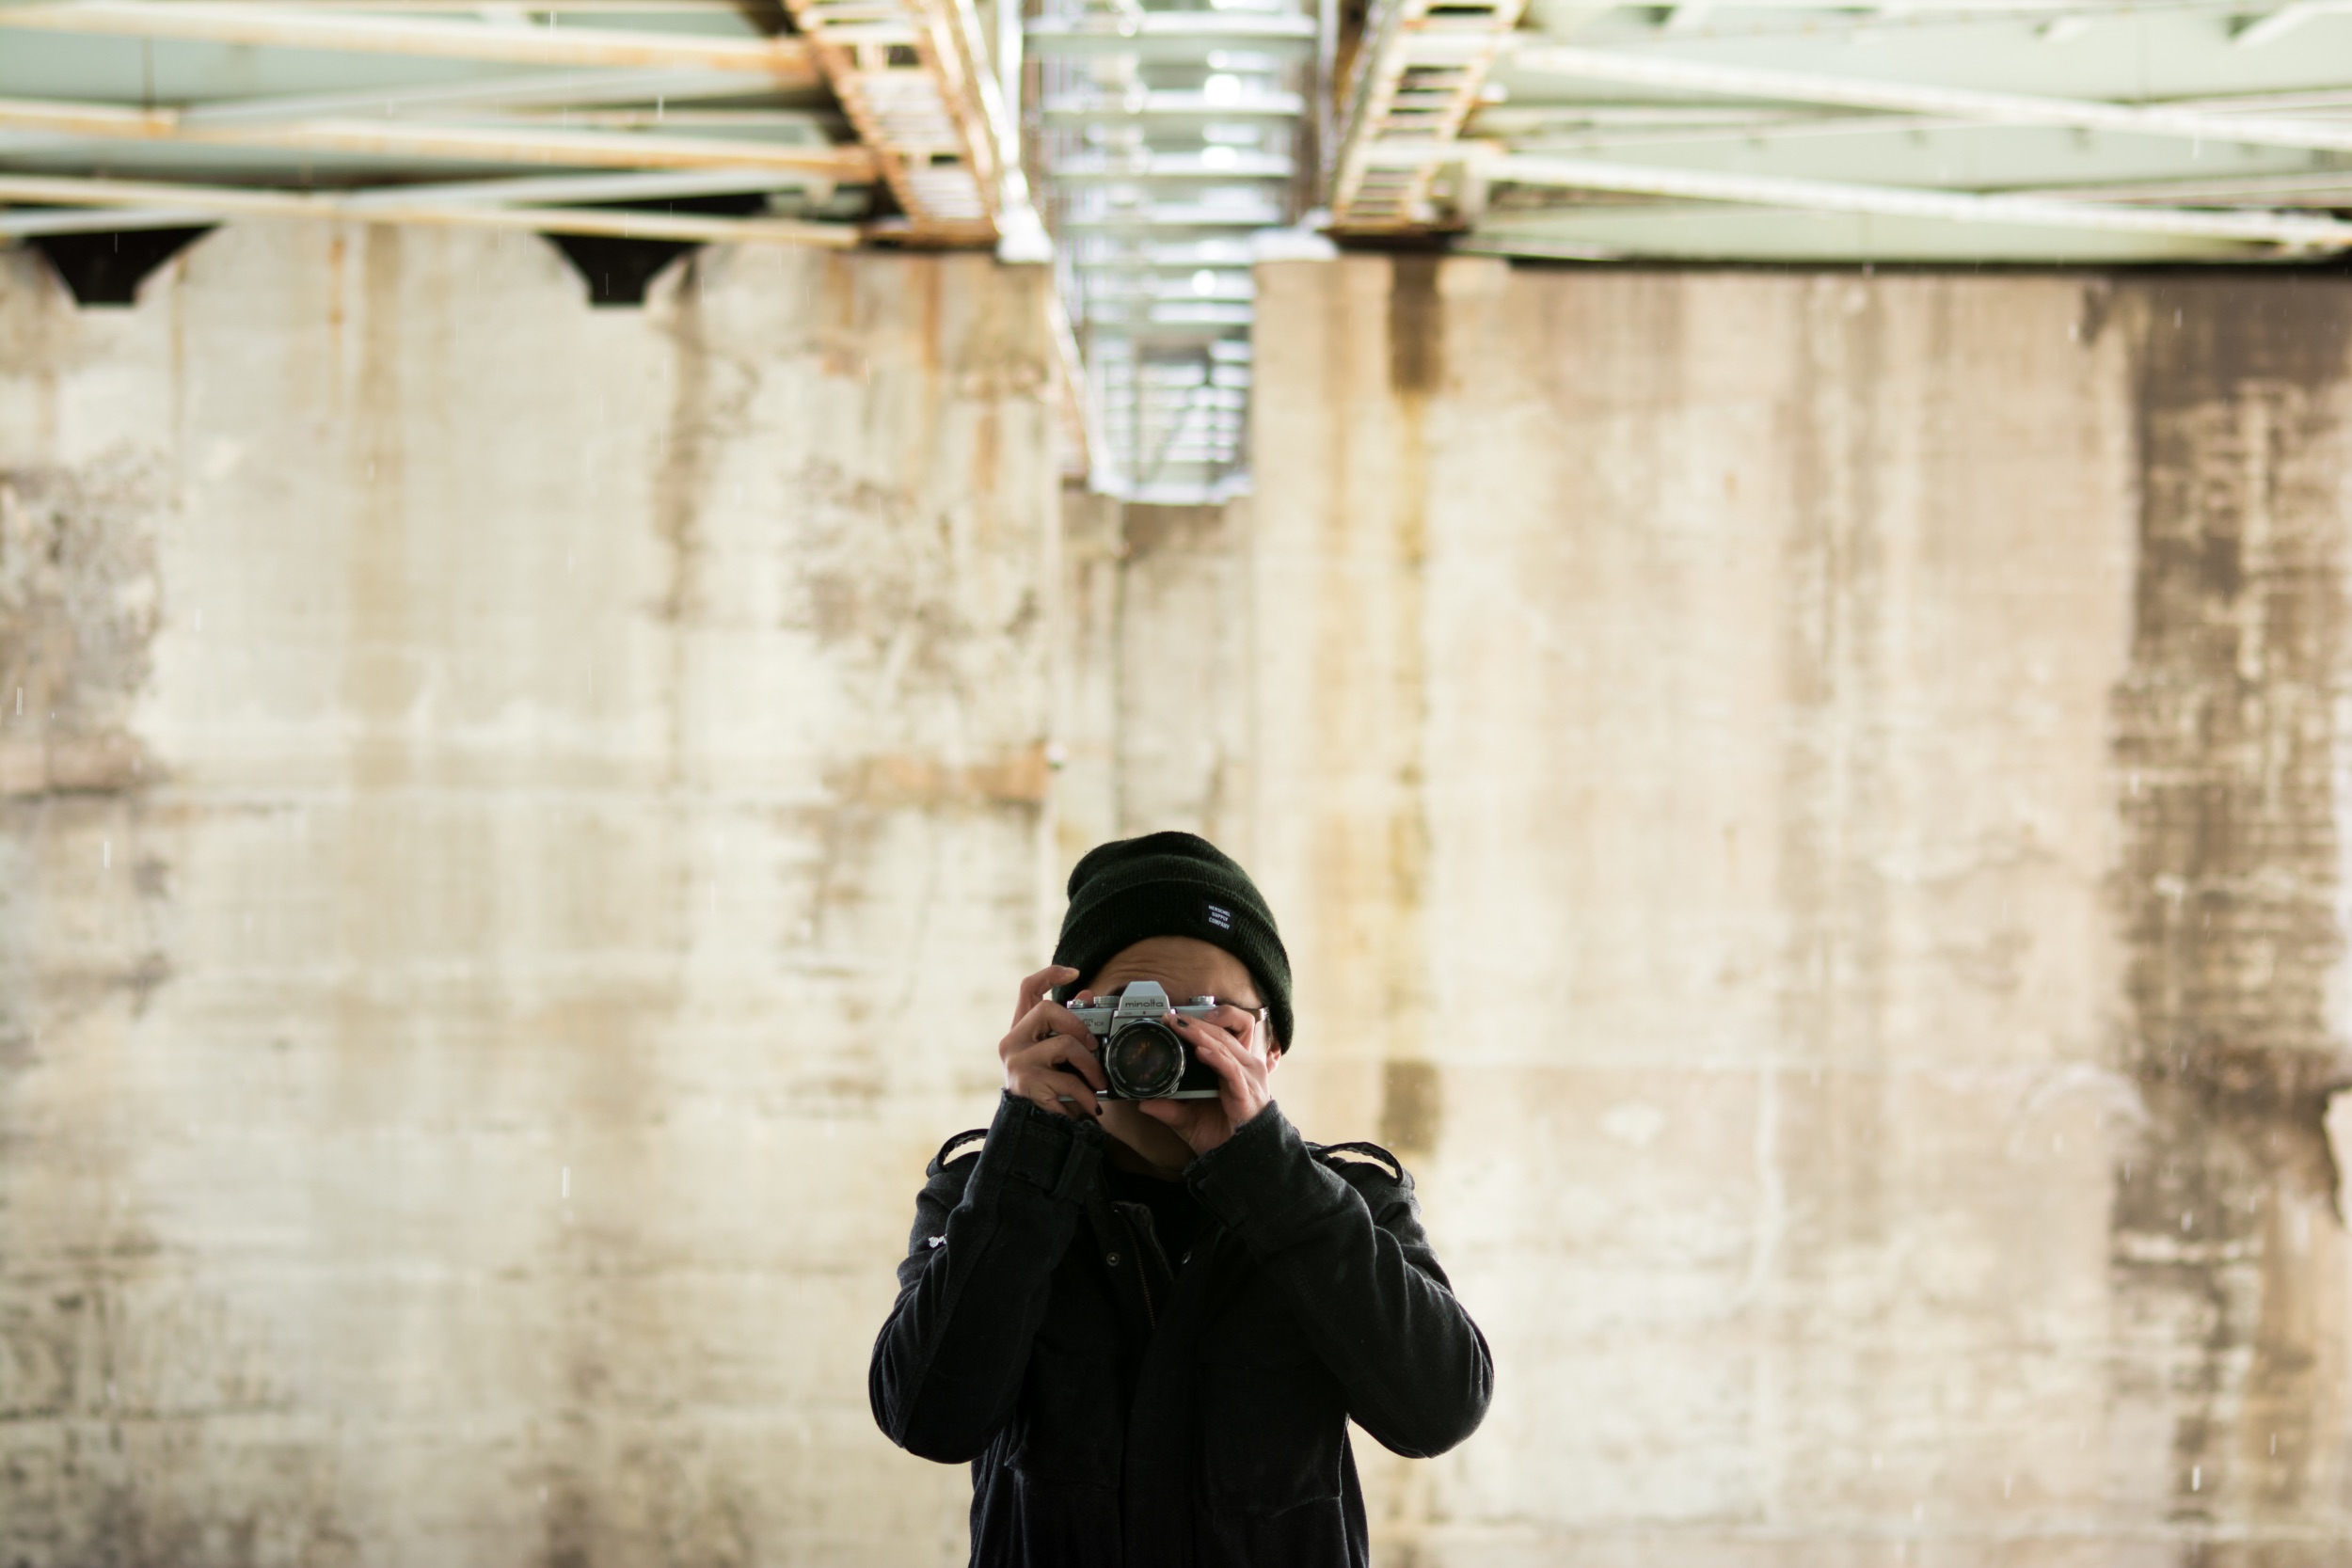
person, photography, portrait, spring, color, temple, photograph